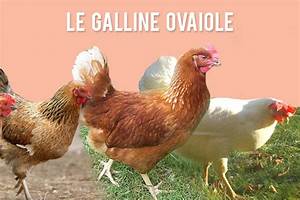
Label: gallina